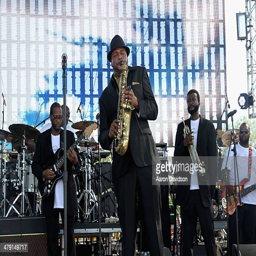
person performs onstage during day